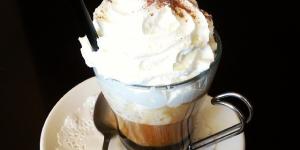
cafe bombon